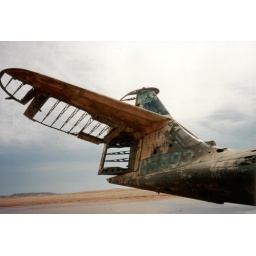
Catalina PBY flying boat N5593V abandoned in Saudi Arabia in 1960